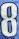
Number: 8